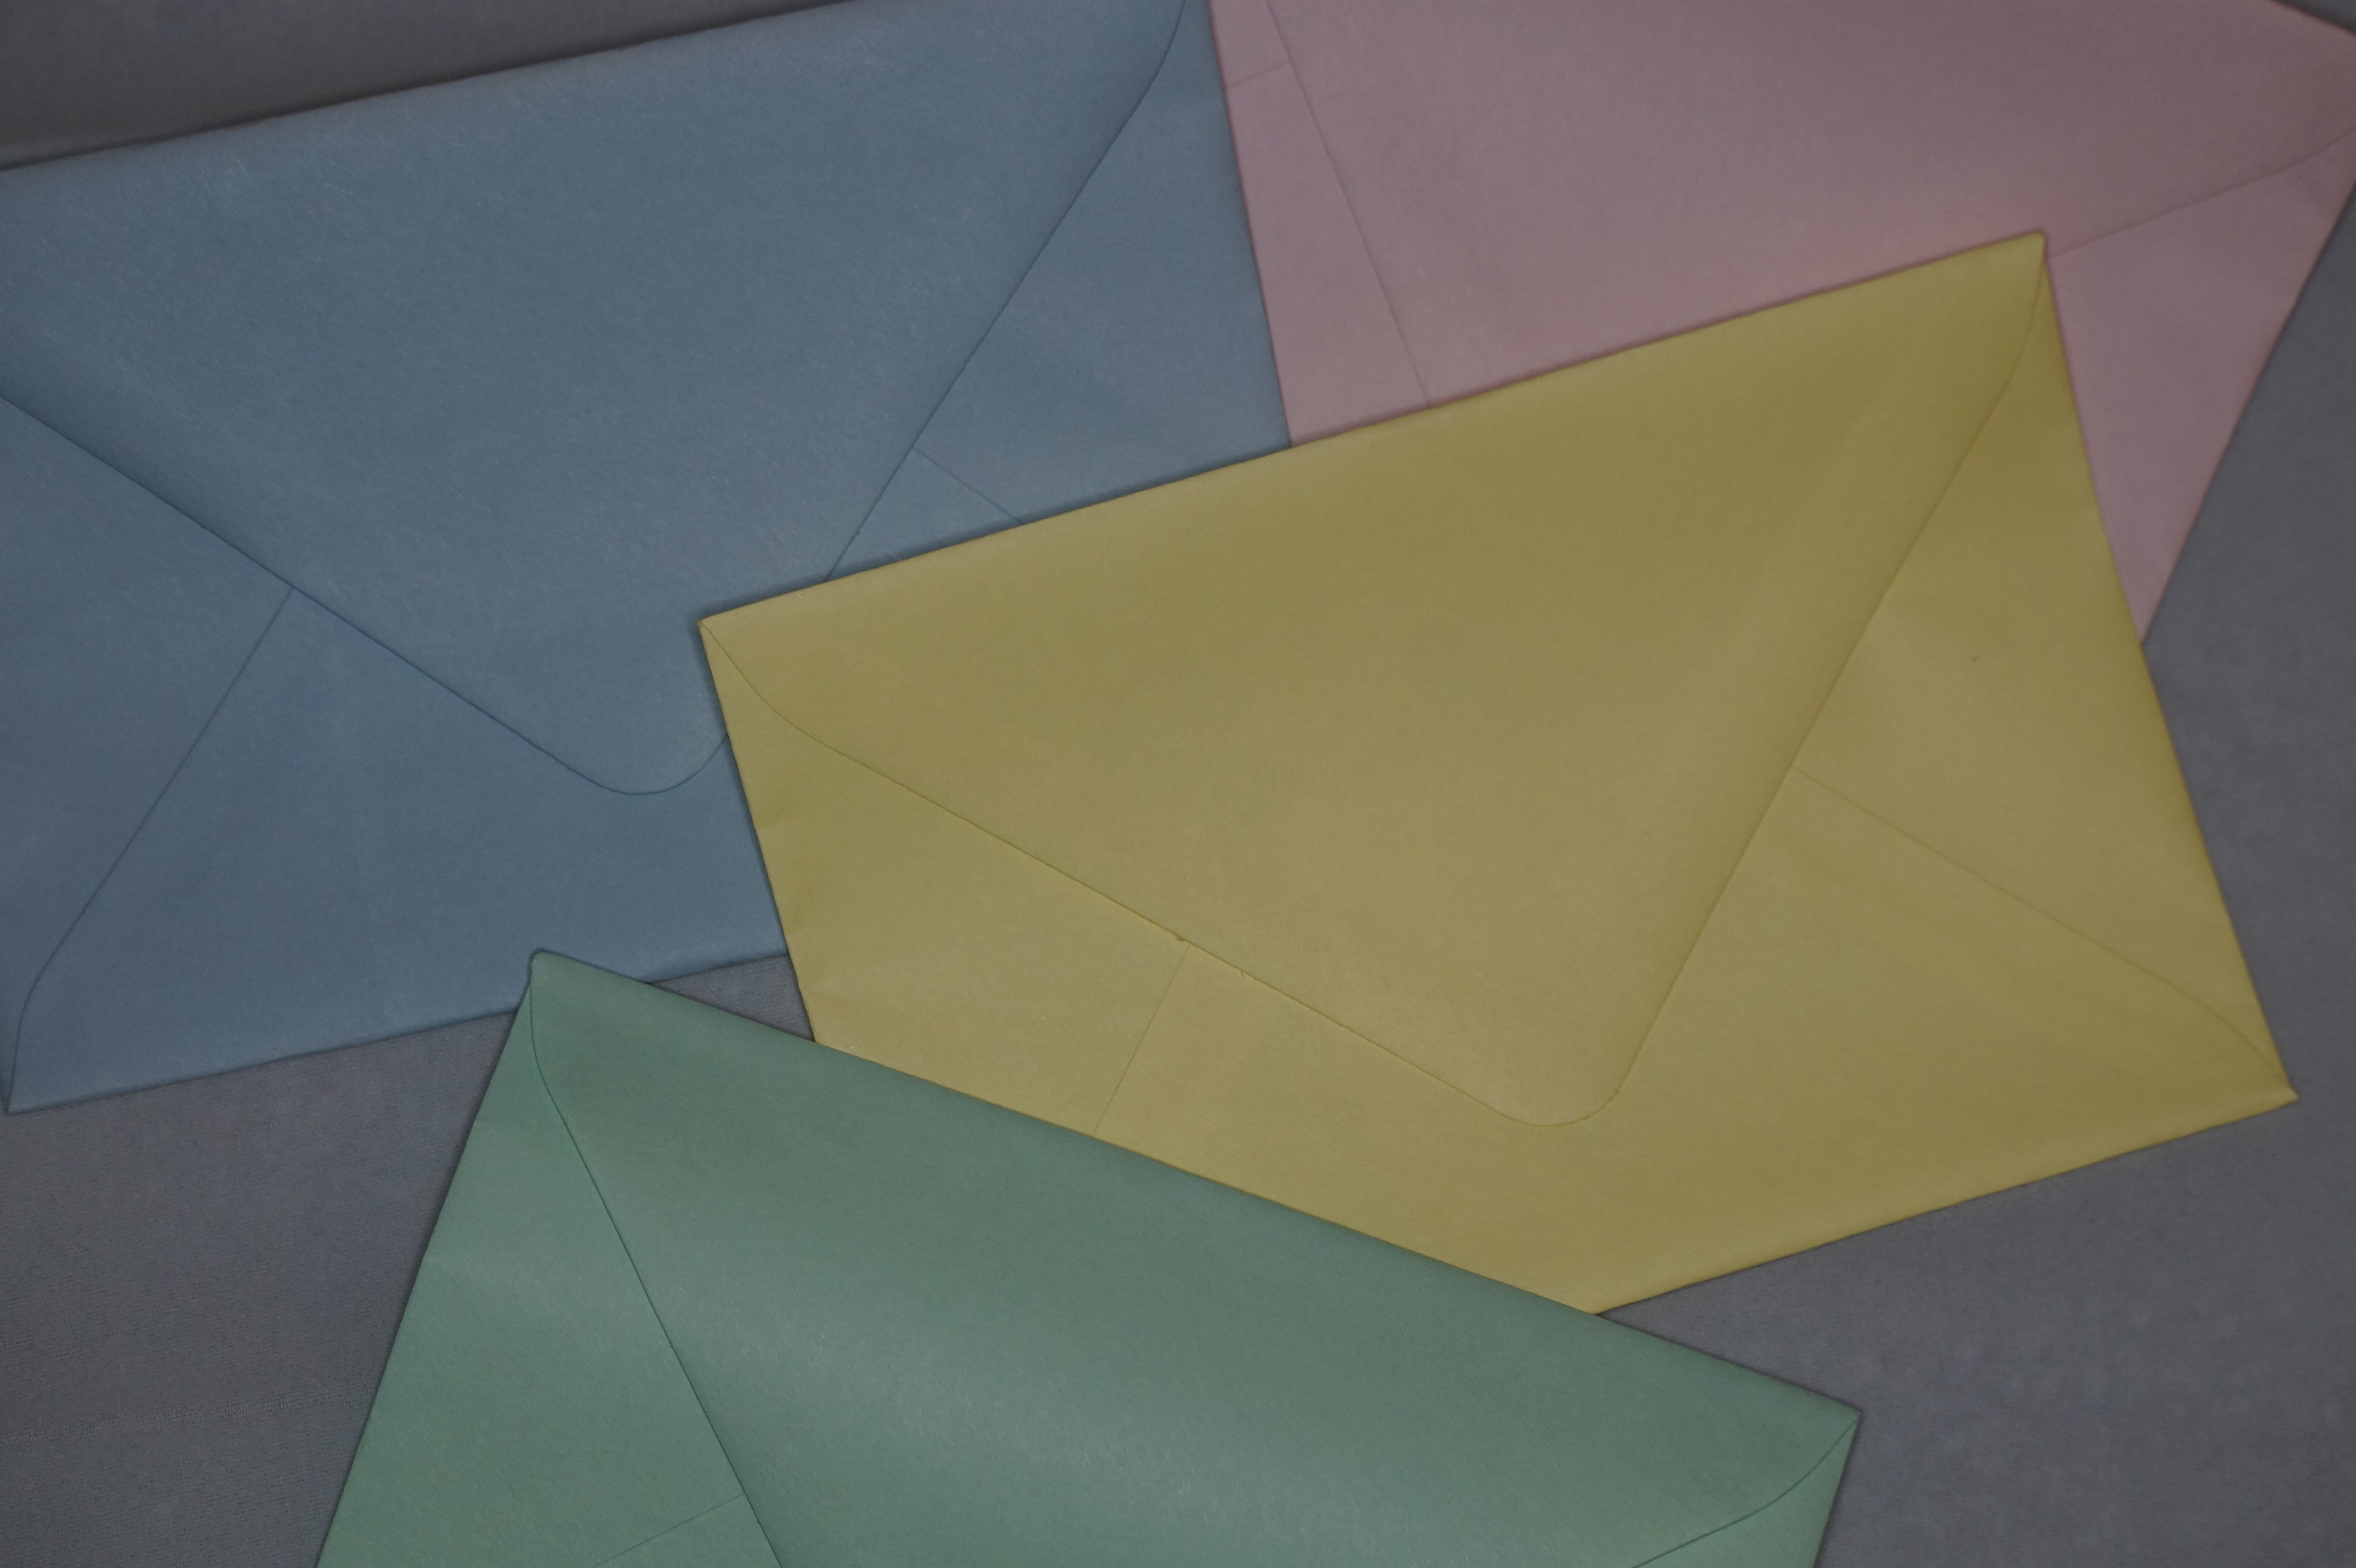
wing, post, wheel, colorful, paper, material, envelope, art, pastel, letters, shape, greetings, leave, origami, pastellfarben, greeting cards, pen pal, envelopes, write letters, art paper, origami paper